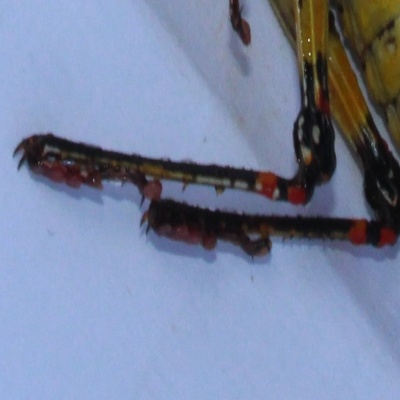
Crop: Maize
Condition: grasshoper